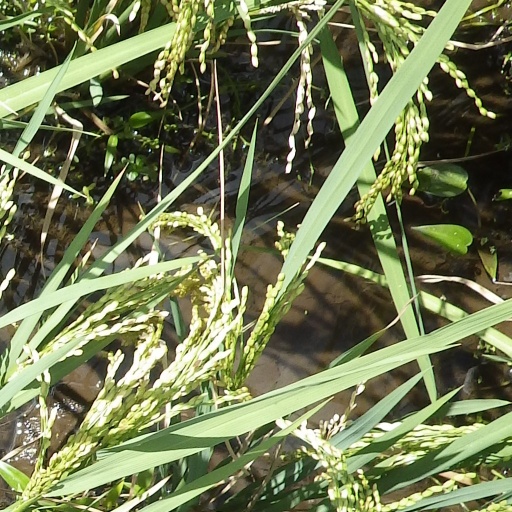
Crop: rice